Corn (film)

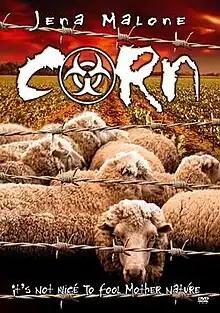
DVD cover

Corn is a 2004 drama-thriller starring Jena Malone about the dangers of genetically modified food.